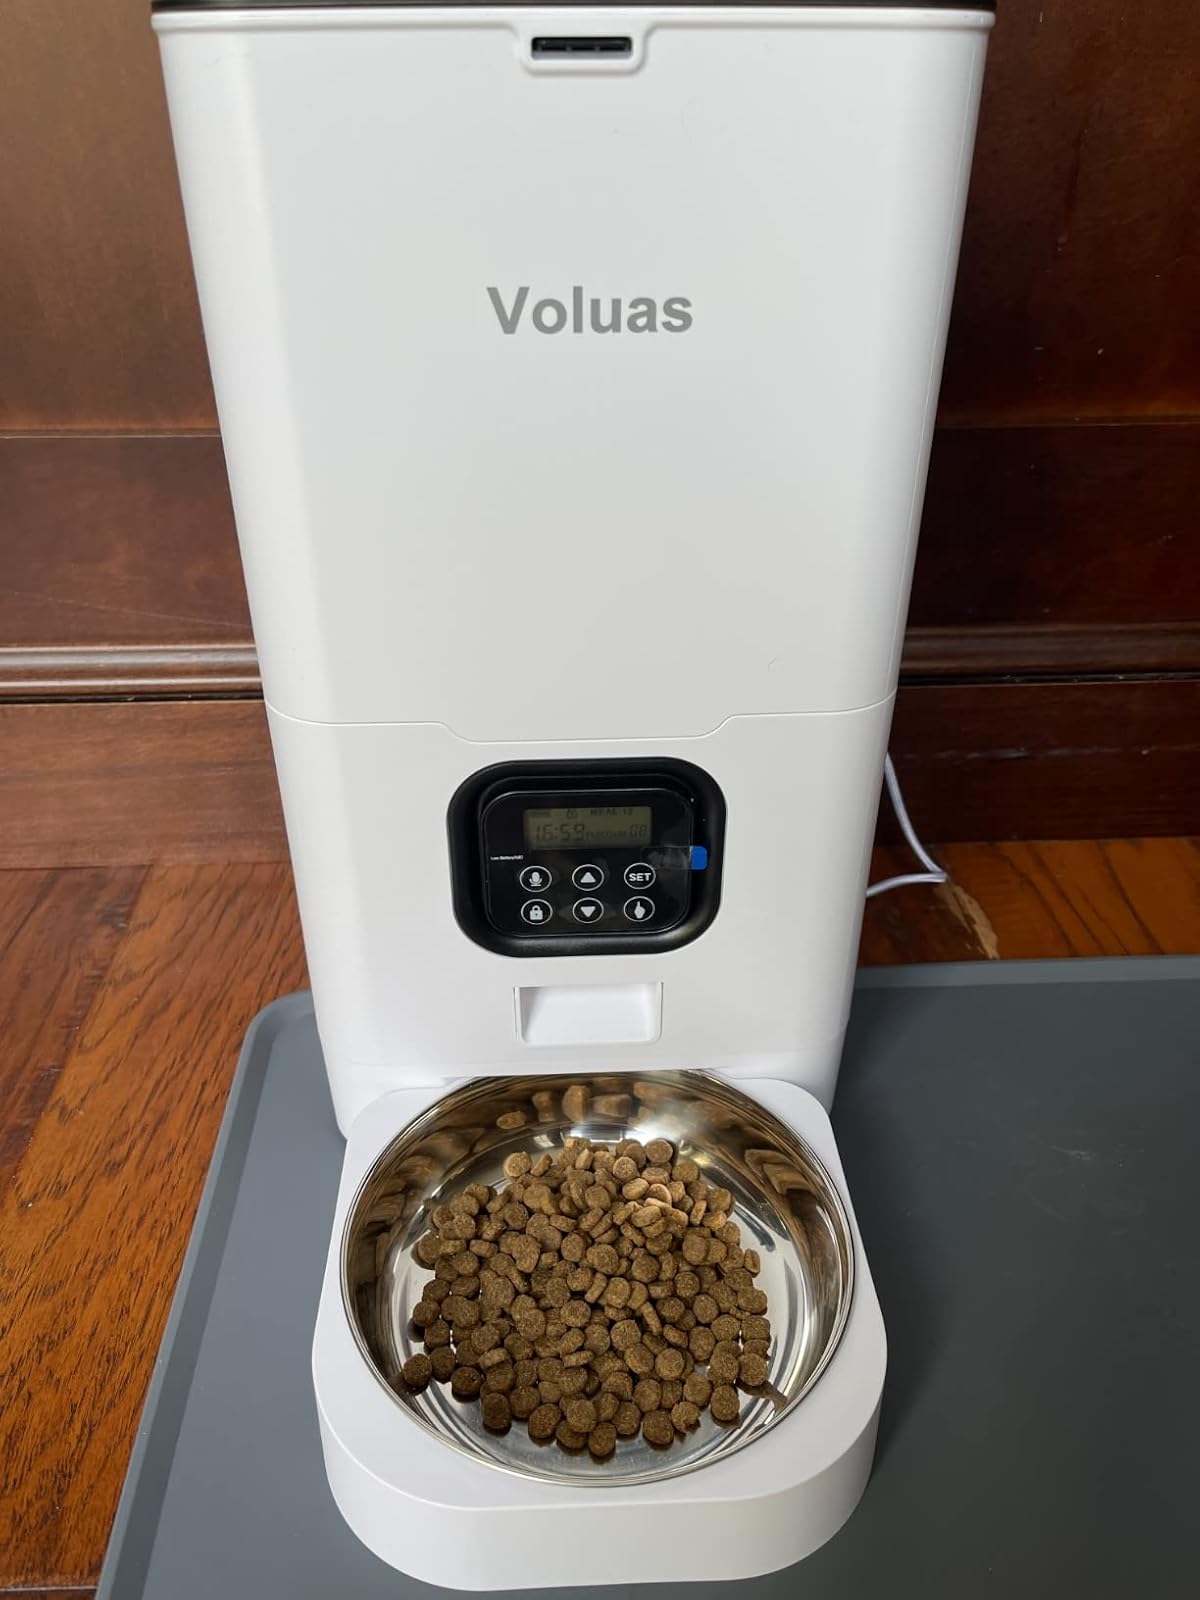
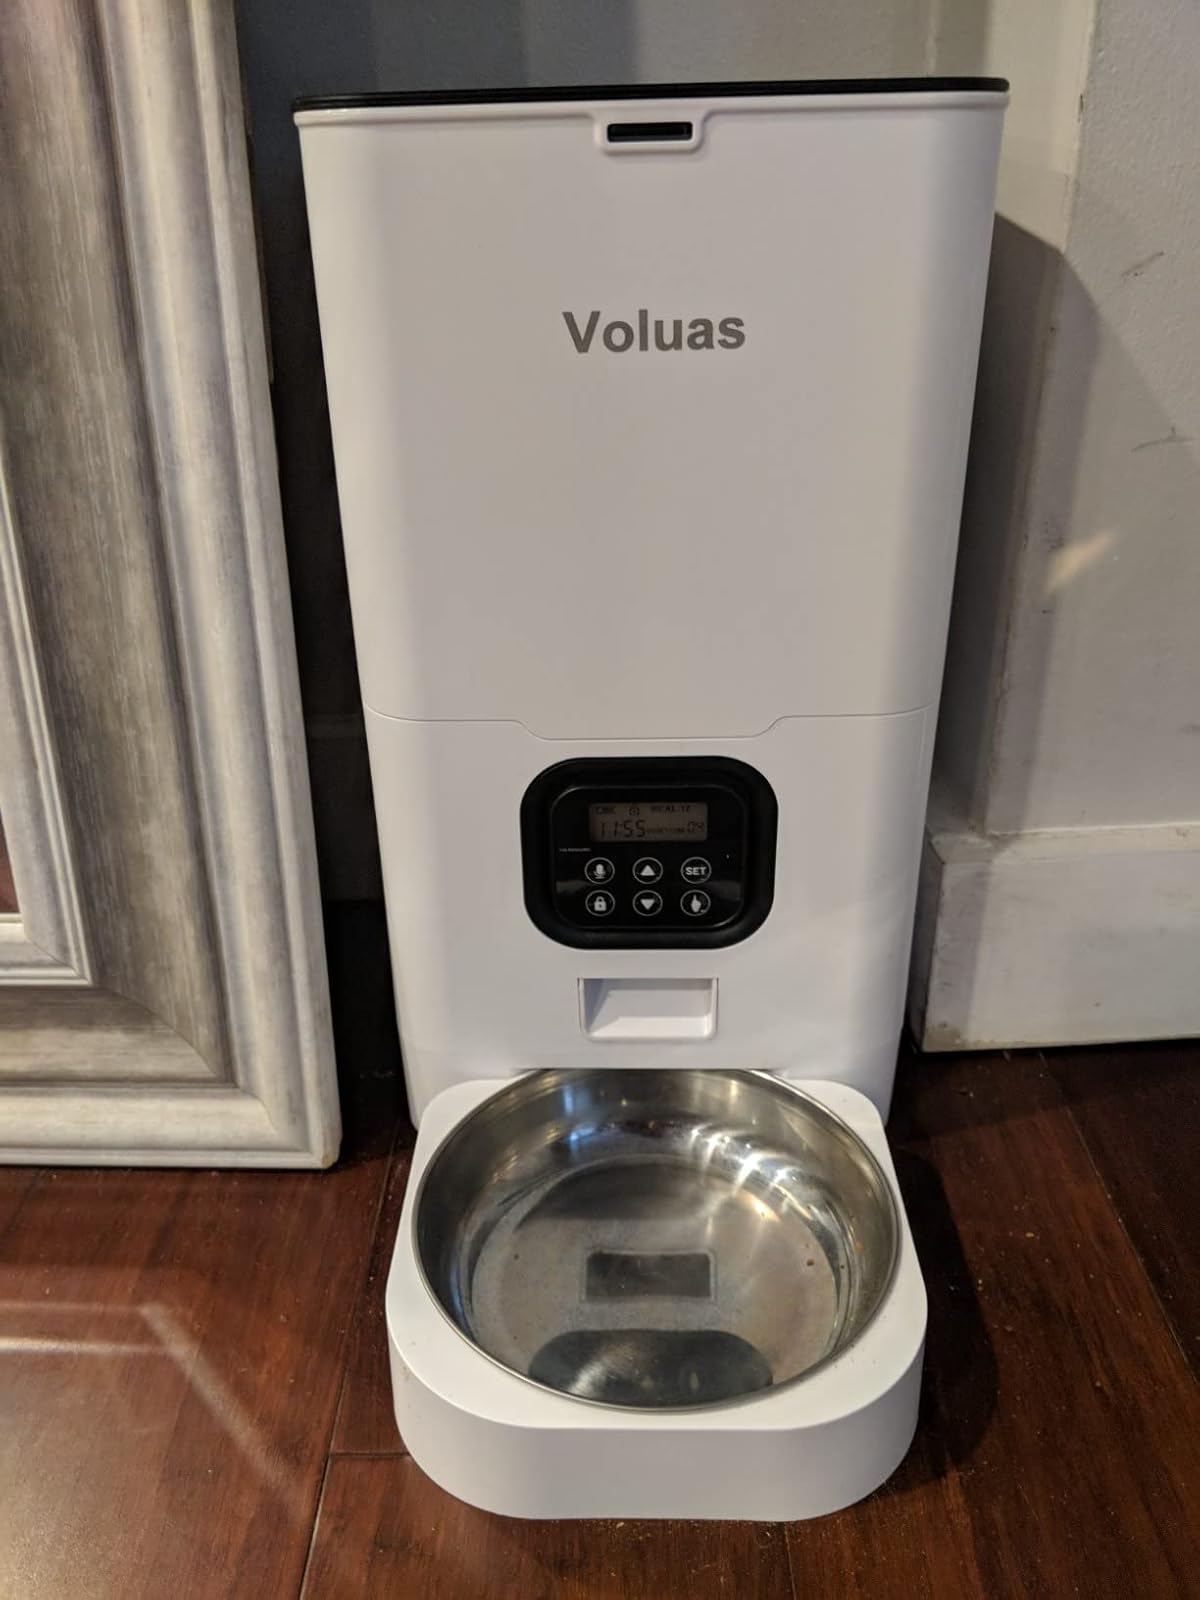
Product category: items_feeder
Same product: yes